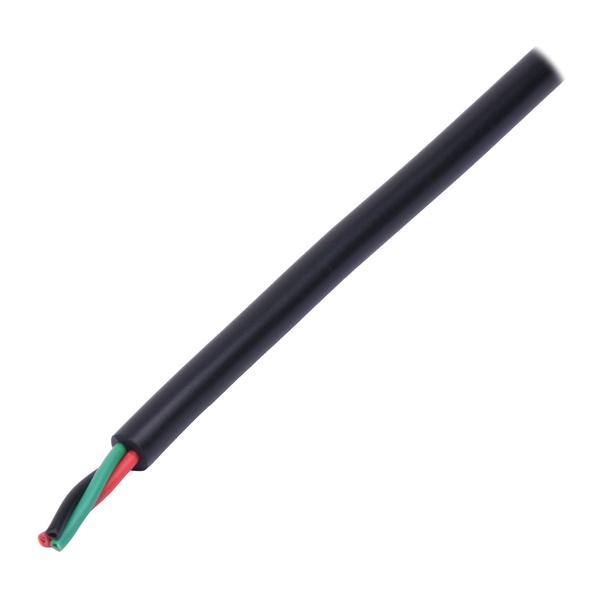
ANT ROTATOR CBL
RCA VH127R 75-Ft. 3-Conductor Antenna Rotator Cable
Brand: Share a Biz
Category: Electronics > Electronics Accessories > Antenna Accessories > Antenna Rotators